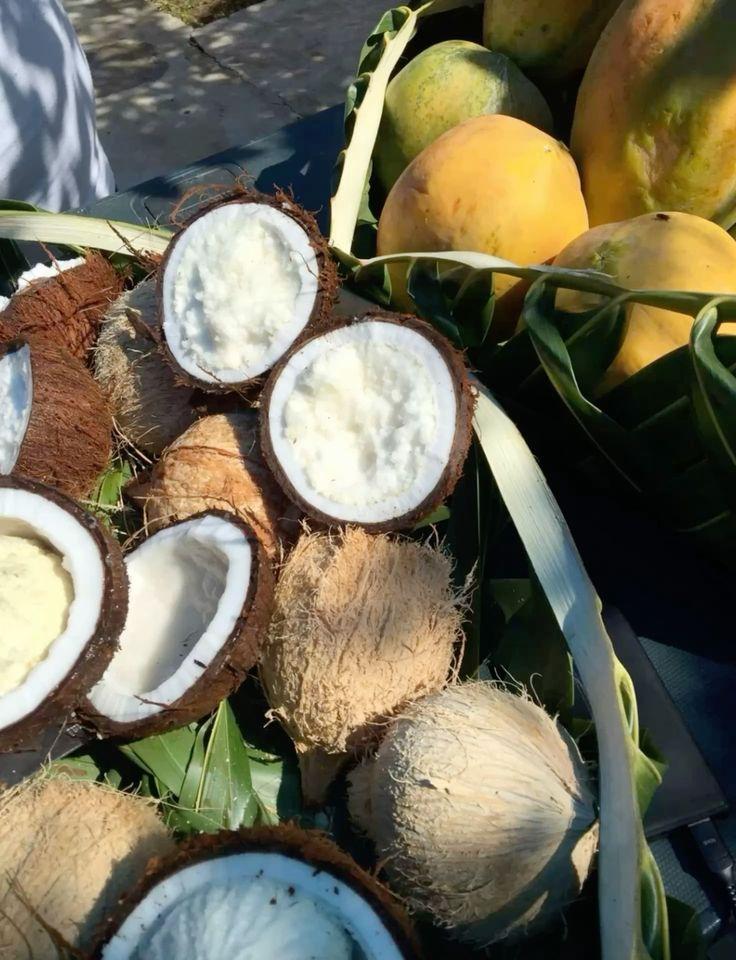
Minazi ambayo ipo pamoja na kuna ile ambayo imepasuliwa na ingine bado haijashughulikiwa. Kando yake kuna papaya ambazo zimeiva kwa rangi ya manjano na moja ambayo ni rangi ya majani nje.